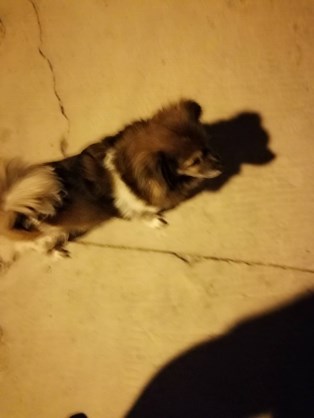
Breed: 3336-n000121-chinese_rural_dog